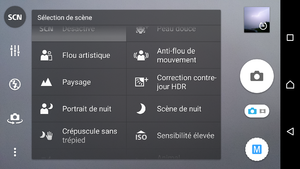
Appareil Photo Xperia Z1 scènes
Le Sony Xperia Z1 est un smartphone haut de gamme conçu par la société Sony Mobile Communications, successeur du Sony Xperia Z. Comme son prédécesseur il est proposé en trois couleurs: noir, blanc et violet dans un design unibody conçu cette fois dans un châssis en aluminium plutôt qu'en plastique et utilisant des capuchons pour lui conférer une certaine résistance à l'eau et à la poussière.